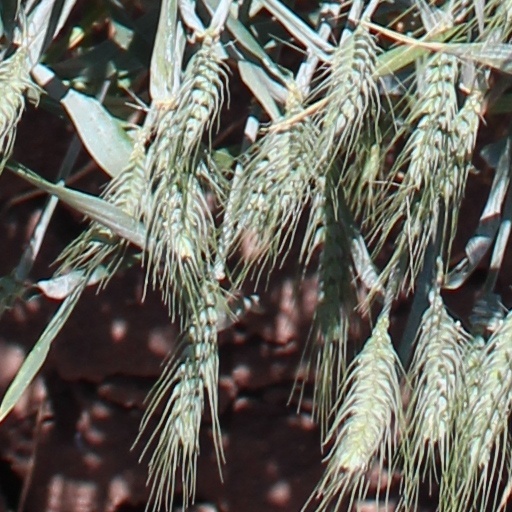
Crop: wheat